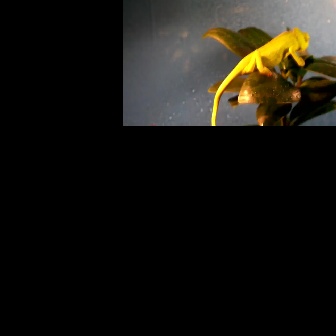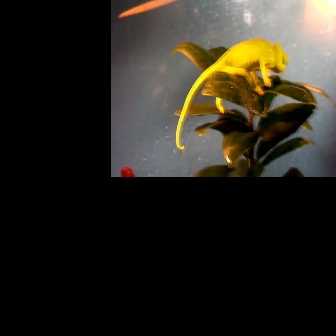
  Please identify the target specified by the bounding box [211,26,309,125] in the first image and locate it in the second image. Return the coordinates in [x_min,y_min,x_max,y_max] format.
Answer: [175,38,286,150]